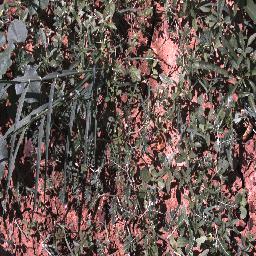
Label: negative